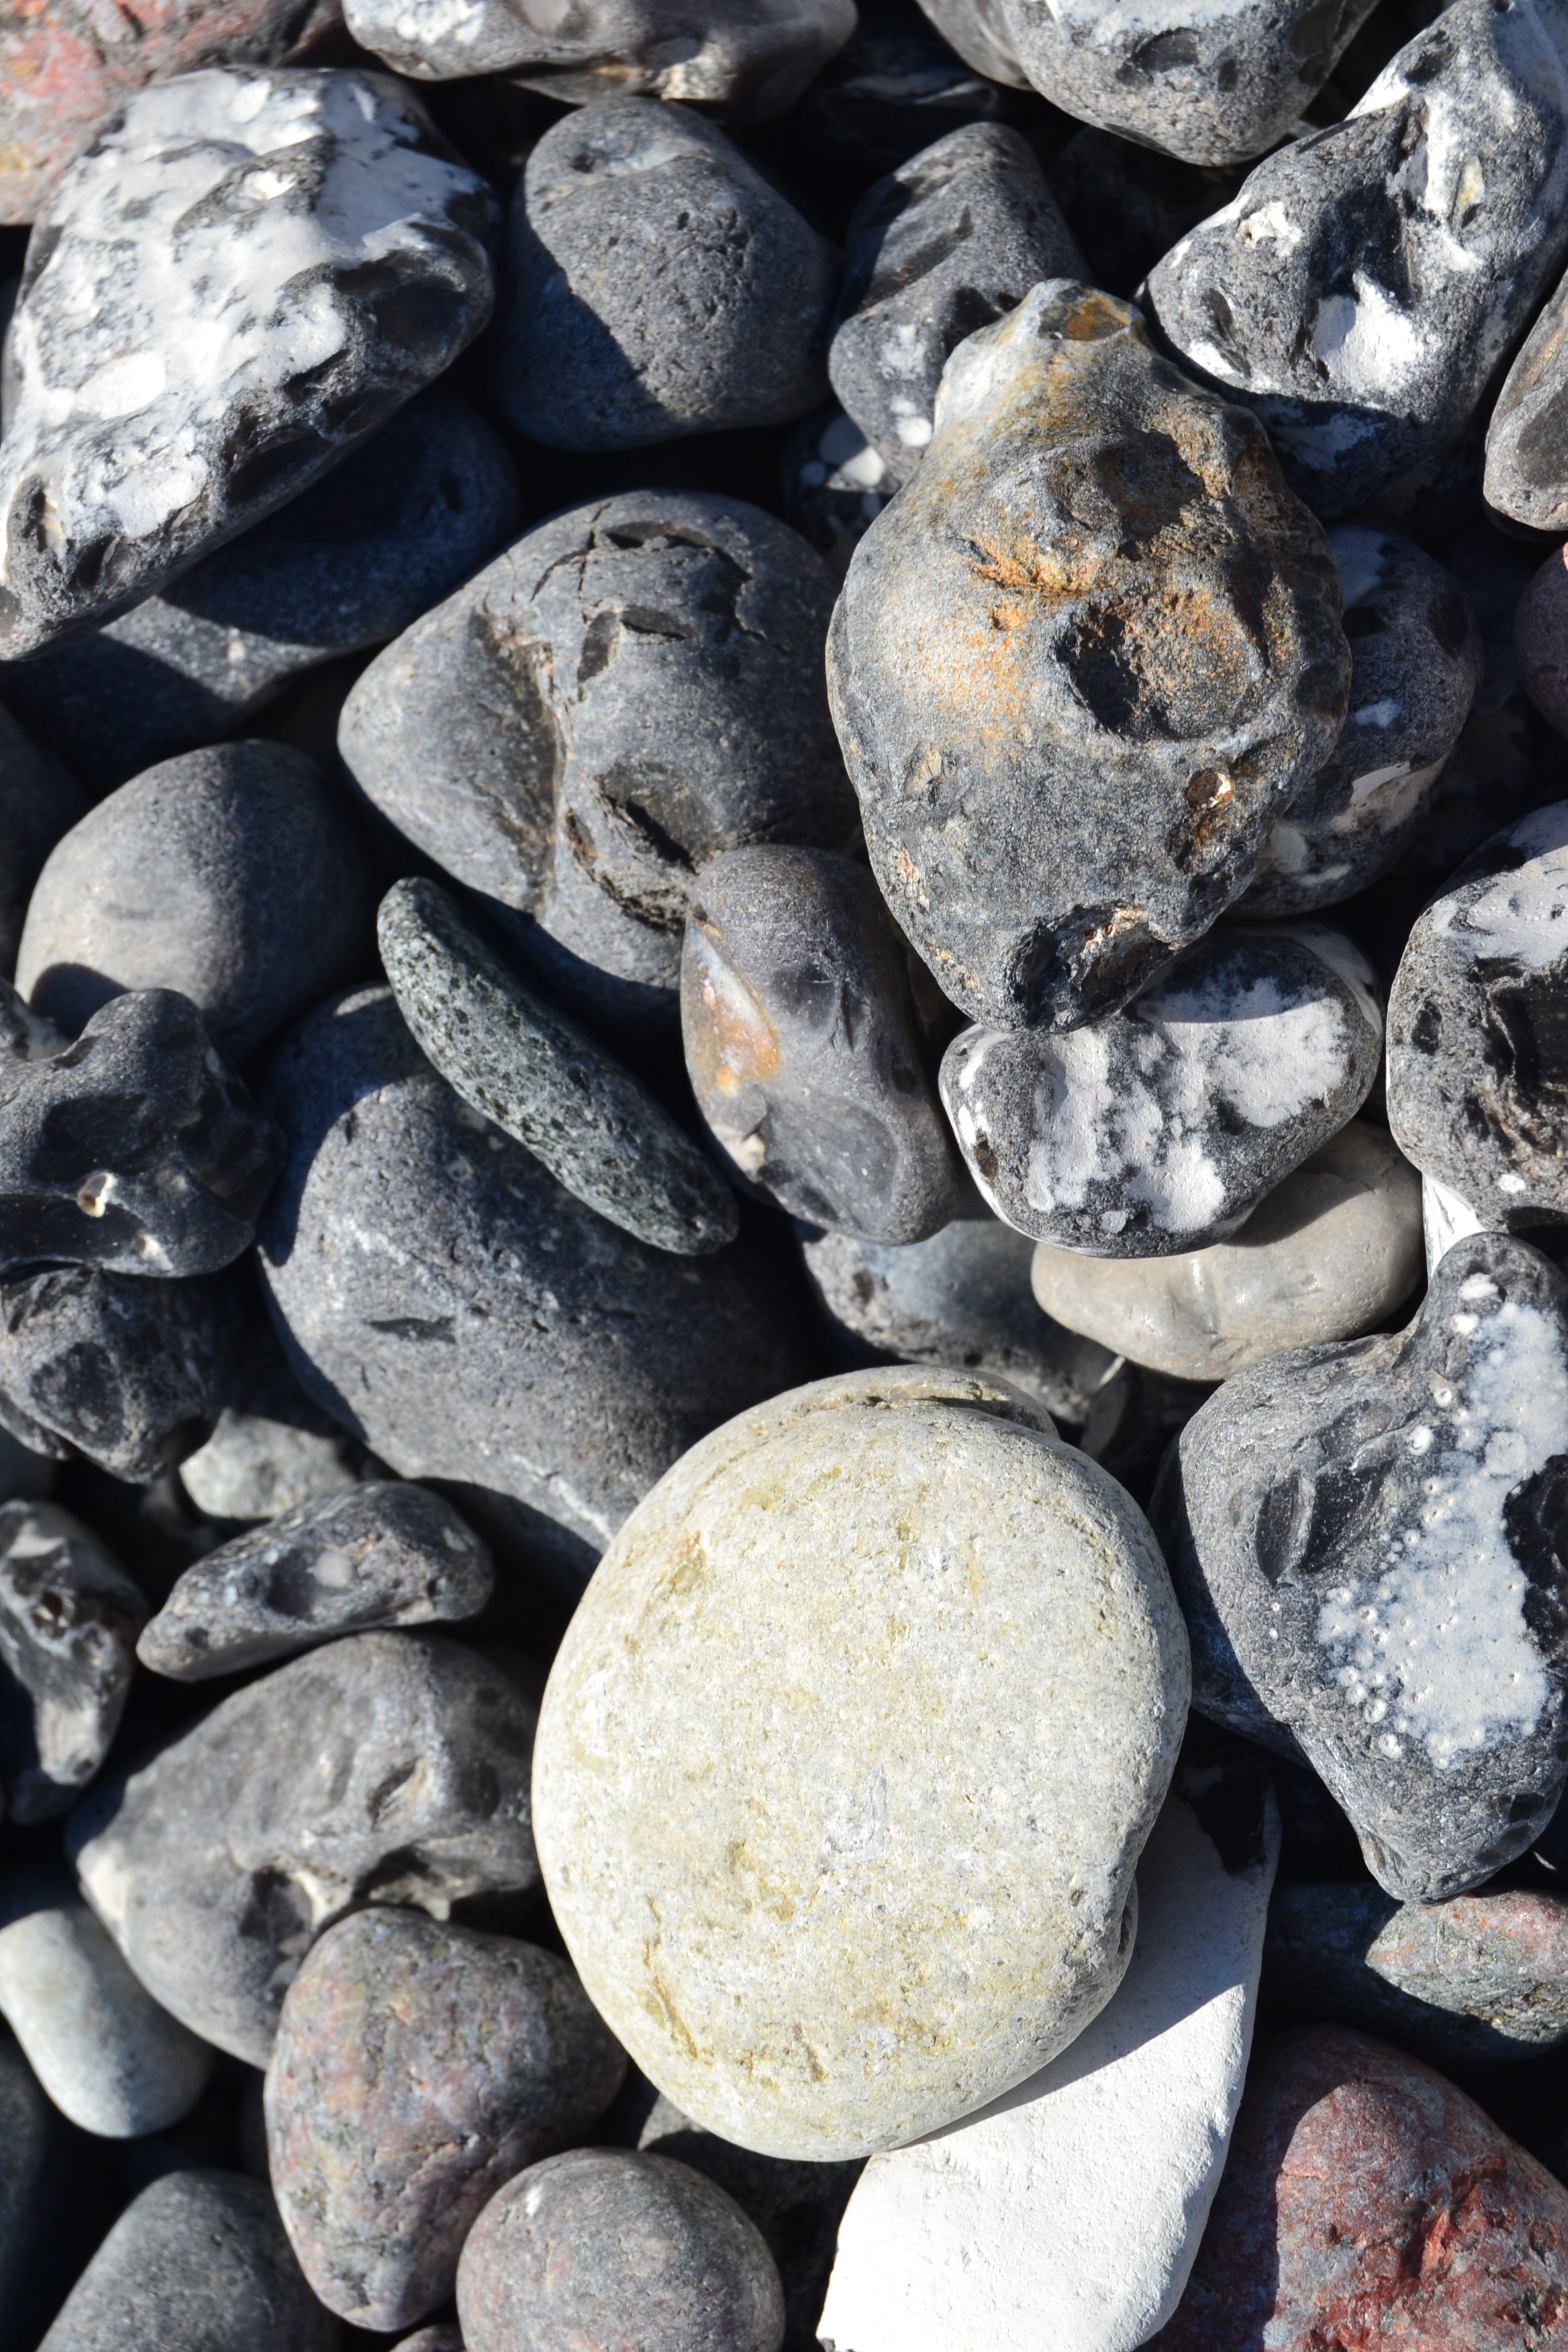
beach, coast, rock, stone, food, produce, pebble, material, close up, stones, gravel